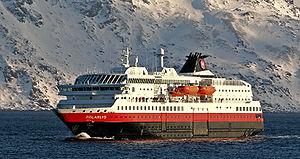
Hurtigruten est le nom du service régulier de navires qui assure la liaison entre 34 ports de la côte atlantique de la Norvège depuis les années 1890.